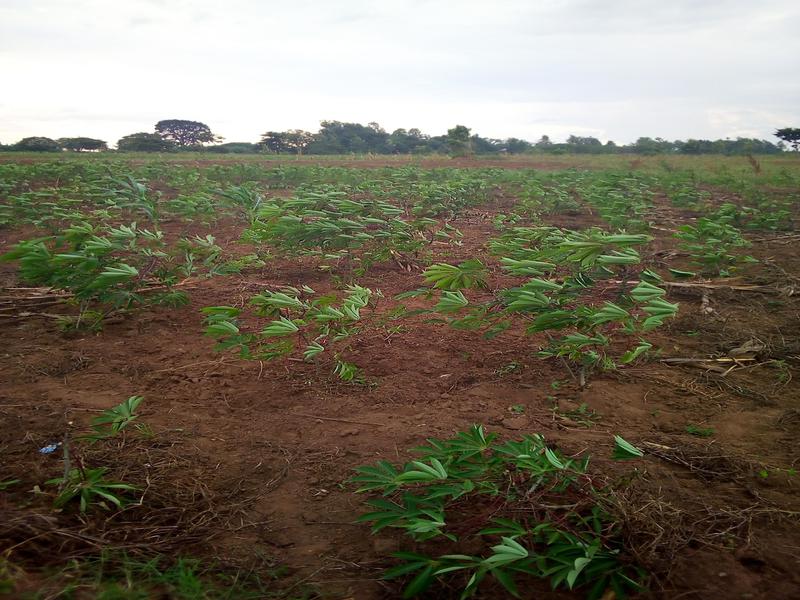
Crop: cassava
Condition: healthy